Great Mosque of Aleppo

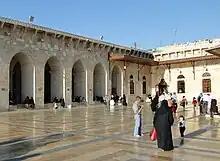
Courtyard of the Great Mosque

The Great Mosque contains a number of architectural similarities to the Great Mosque of Damascus, including a hypostyle plan with large marbled courtyard surrounded by porticoes. The vast courtyard connects to different areas of the mosque, positioned behind the colonnaded arcade. The courtyard is well known for its alternating black and white stone floor that forms intricate geometric arrangements. Two ablutions fountains, both of which are roofed. The courtyard also has an open prayer estrade and a sundial.